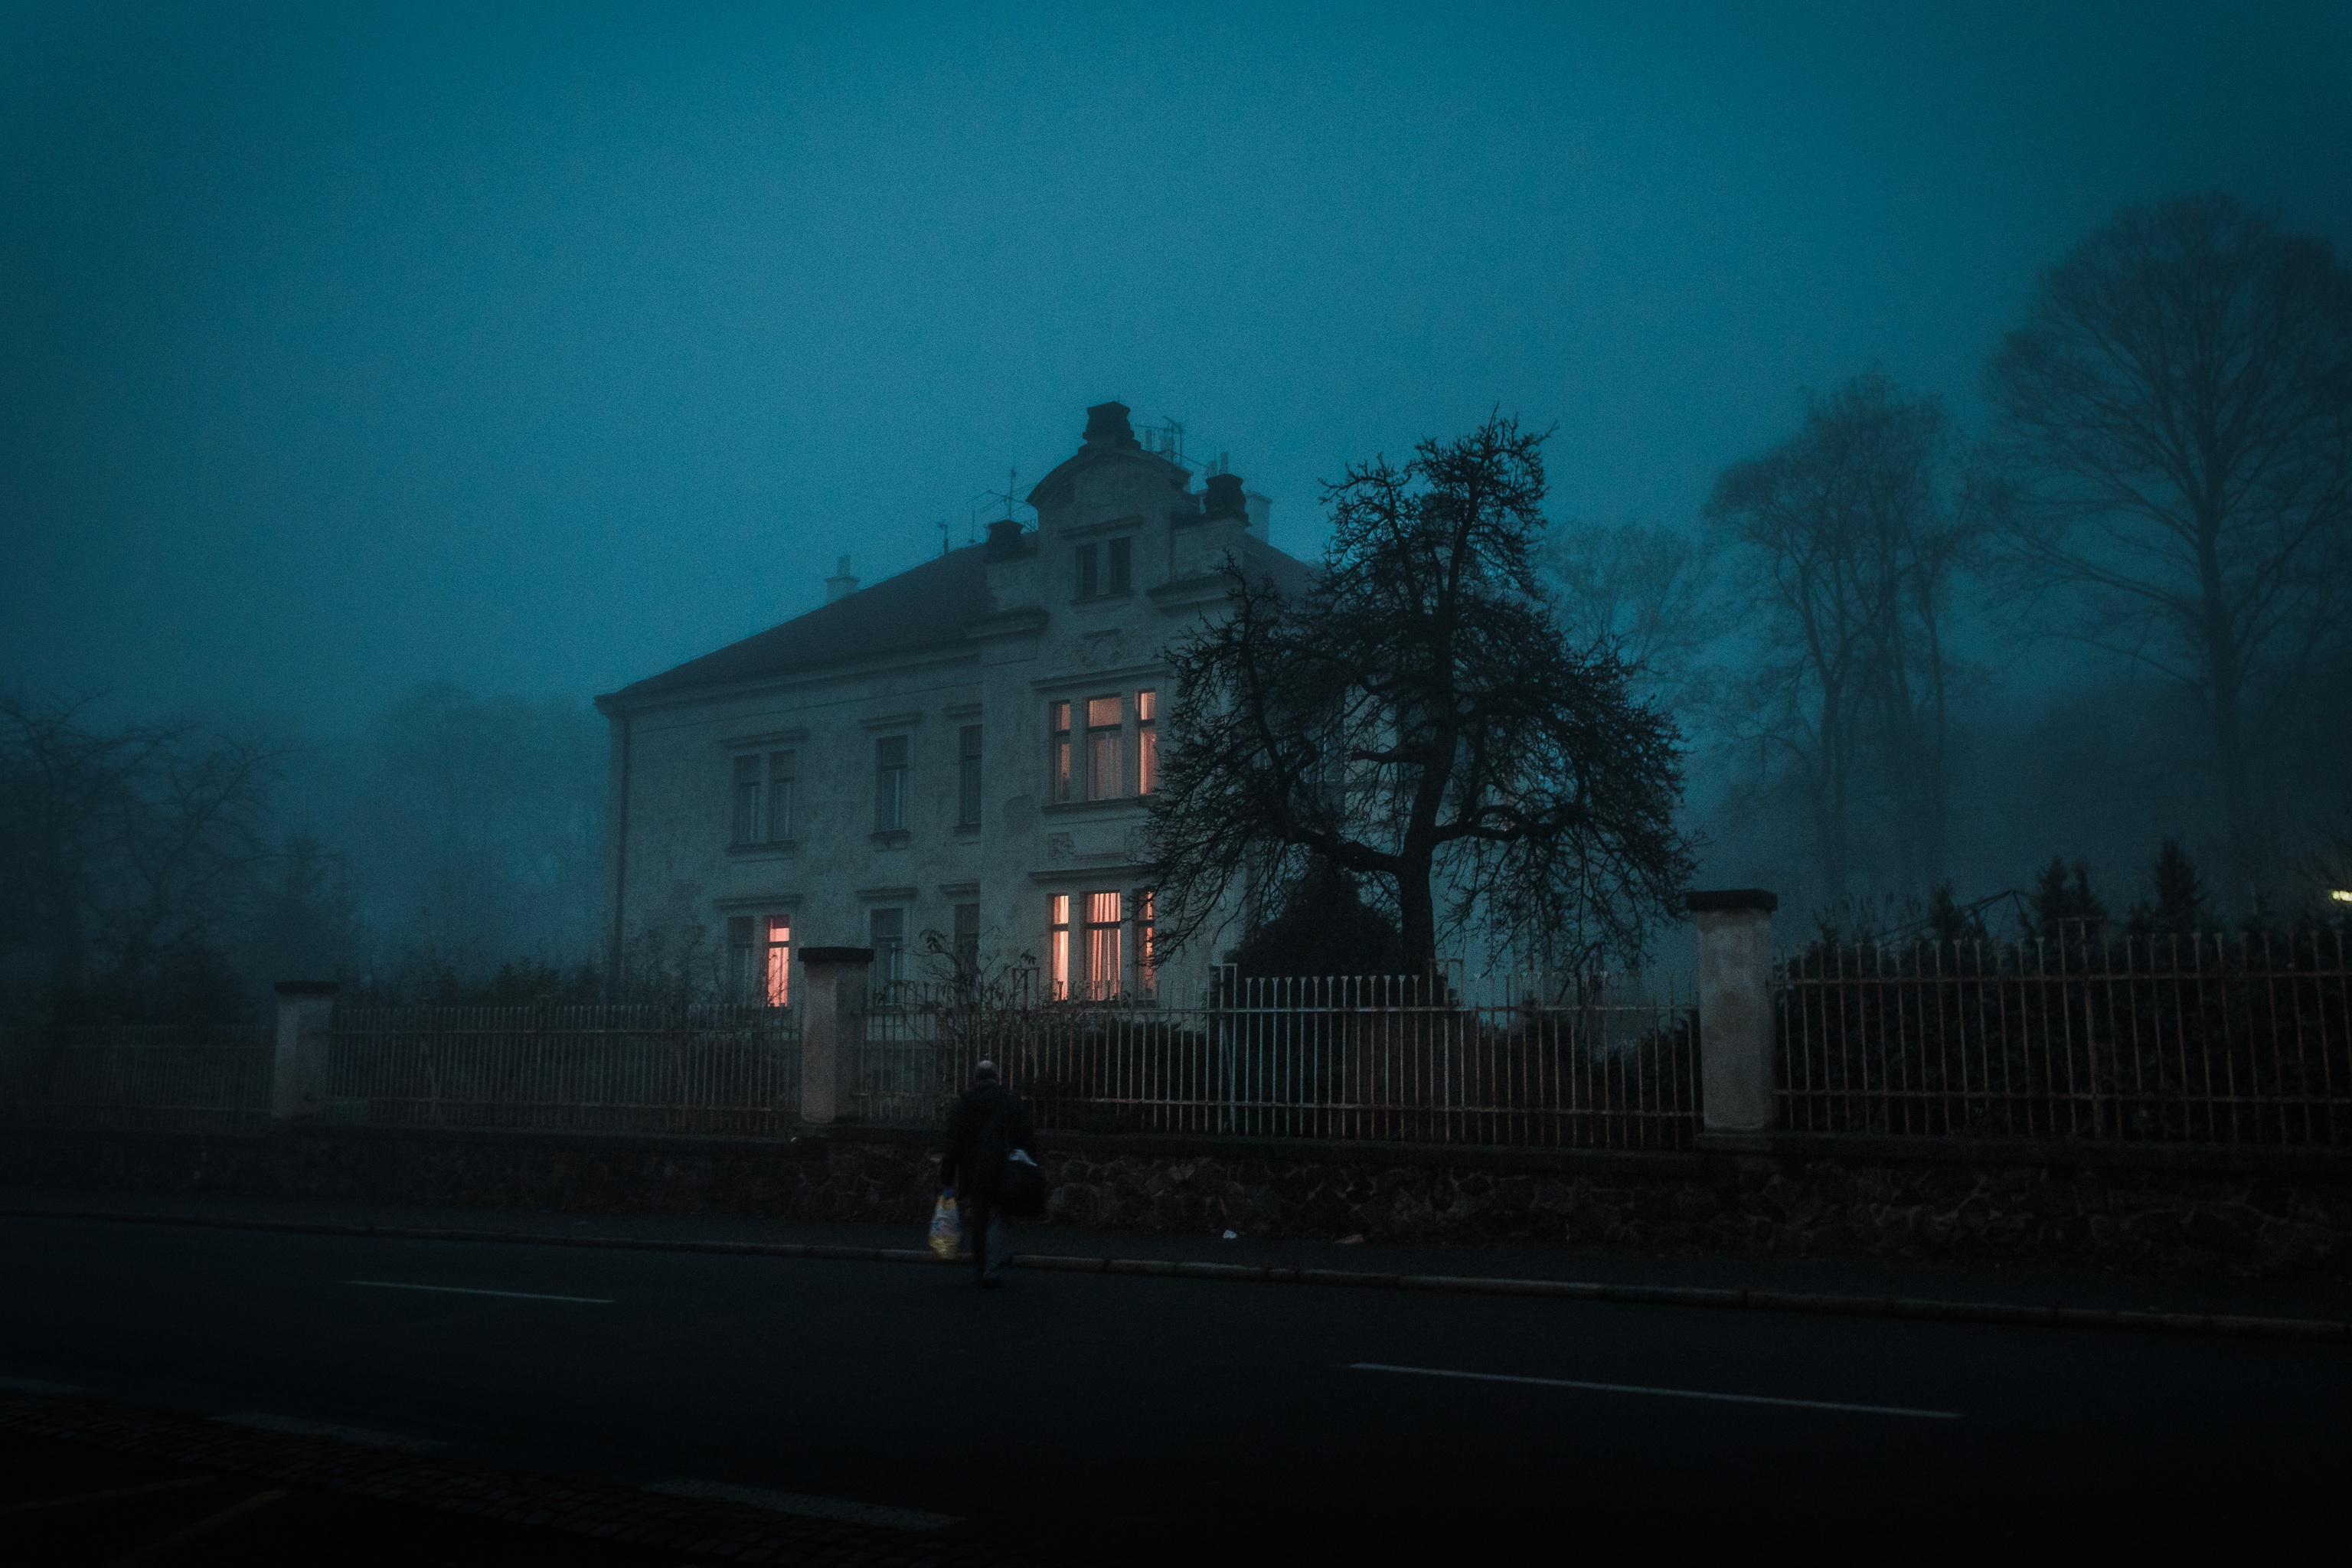
light, sky, fog, mist, night, morning, dawn, atmosphere, dusk, evening, weather, darkness, street light, lighting, moonlight, midnight, screenshot, atmospheric phenomenon